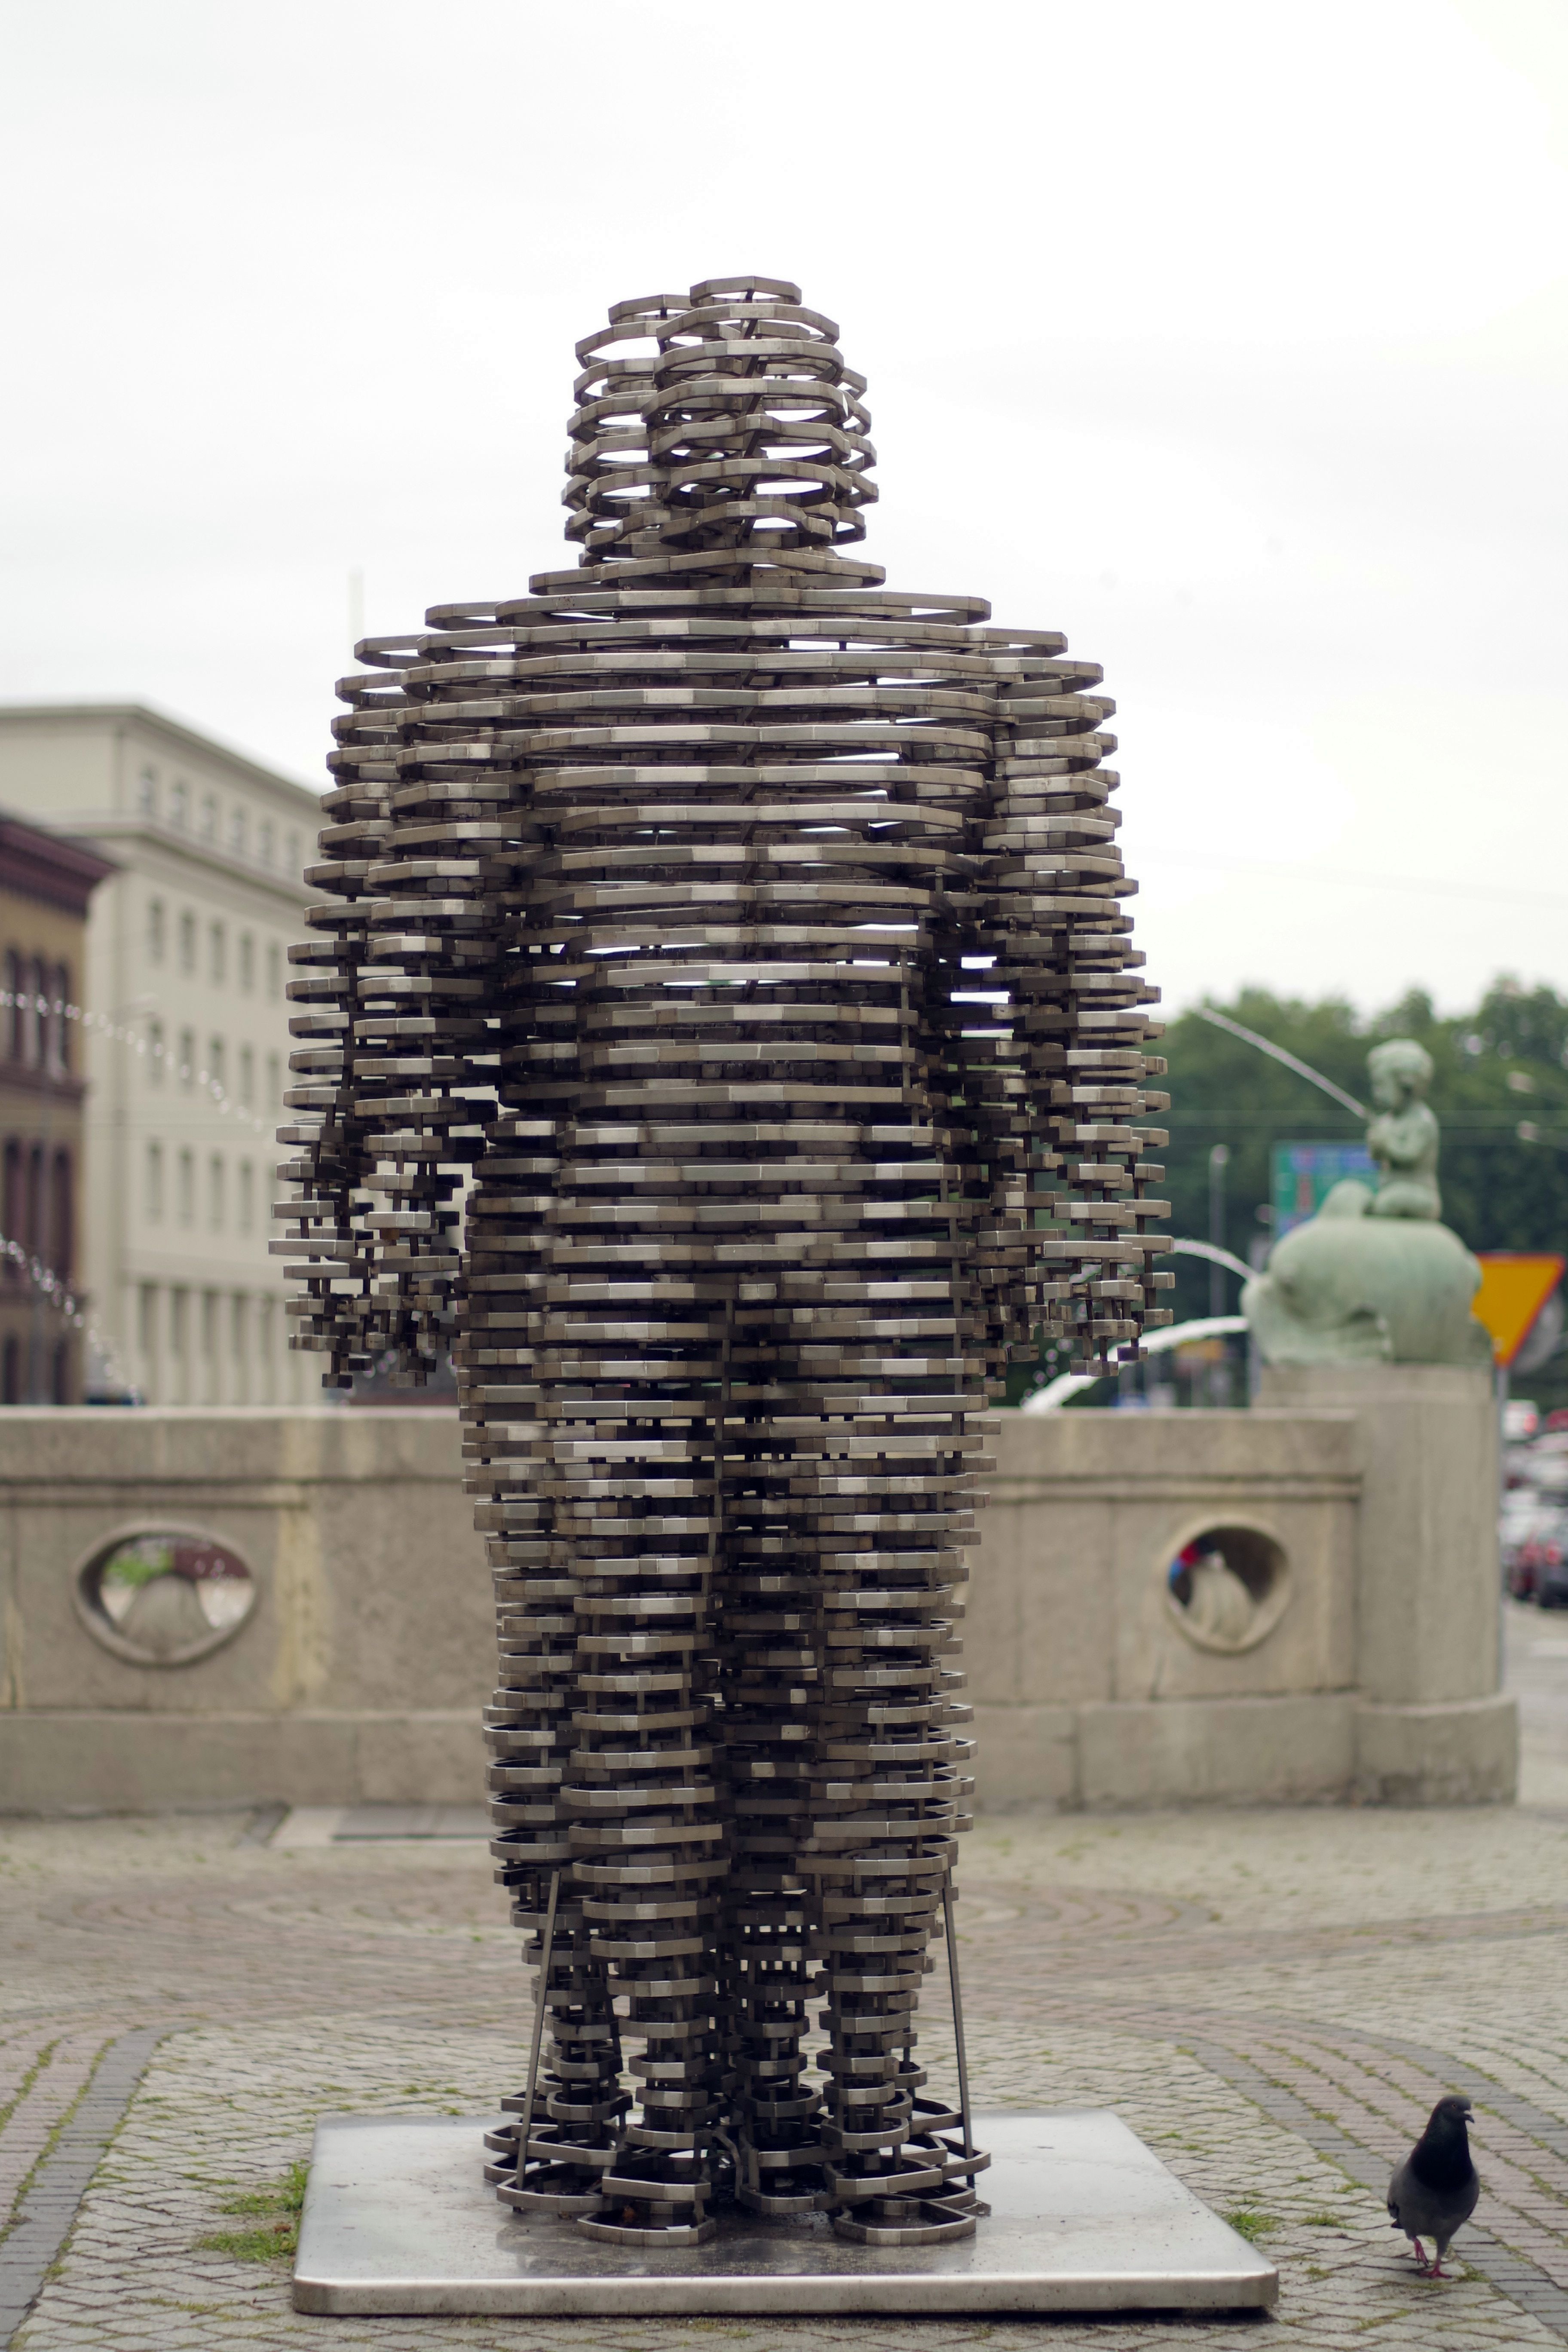
architecture, street, alley, monument, statue, tourism, sculpture, memorial, art, tour, figure, superstructure, monuments, golem, poznan